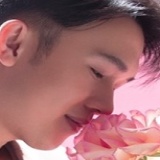
ca sĩ Dương Triệu Vũ